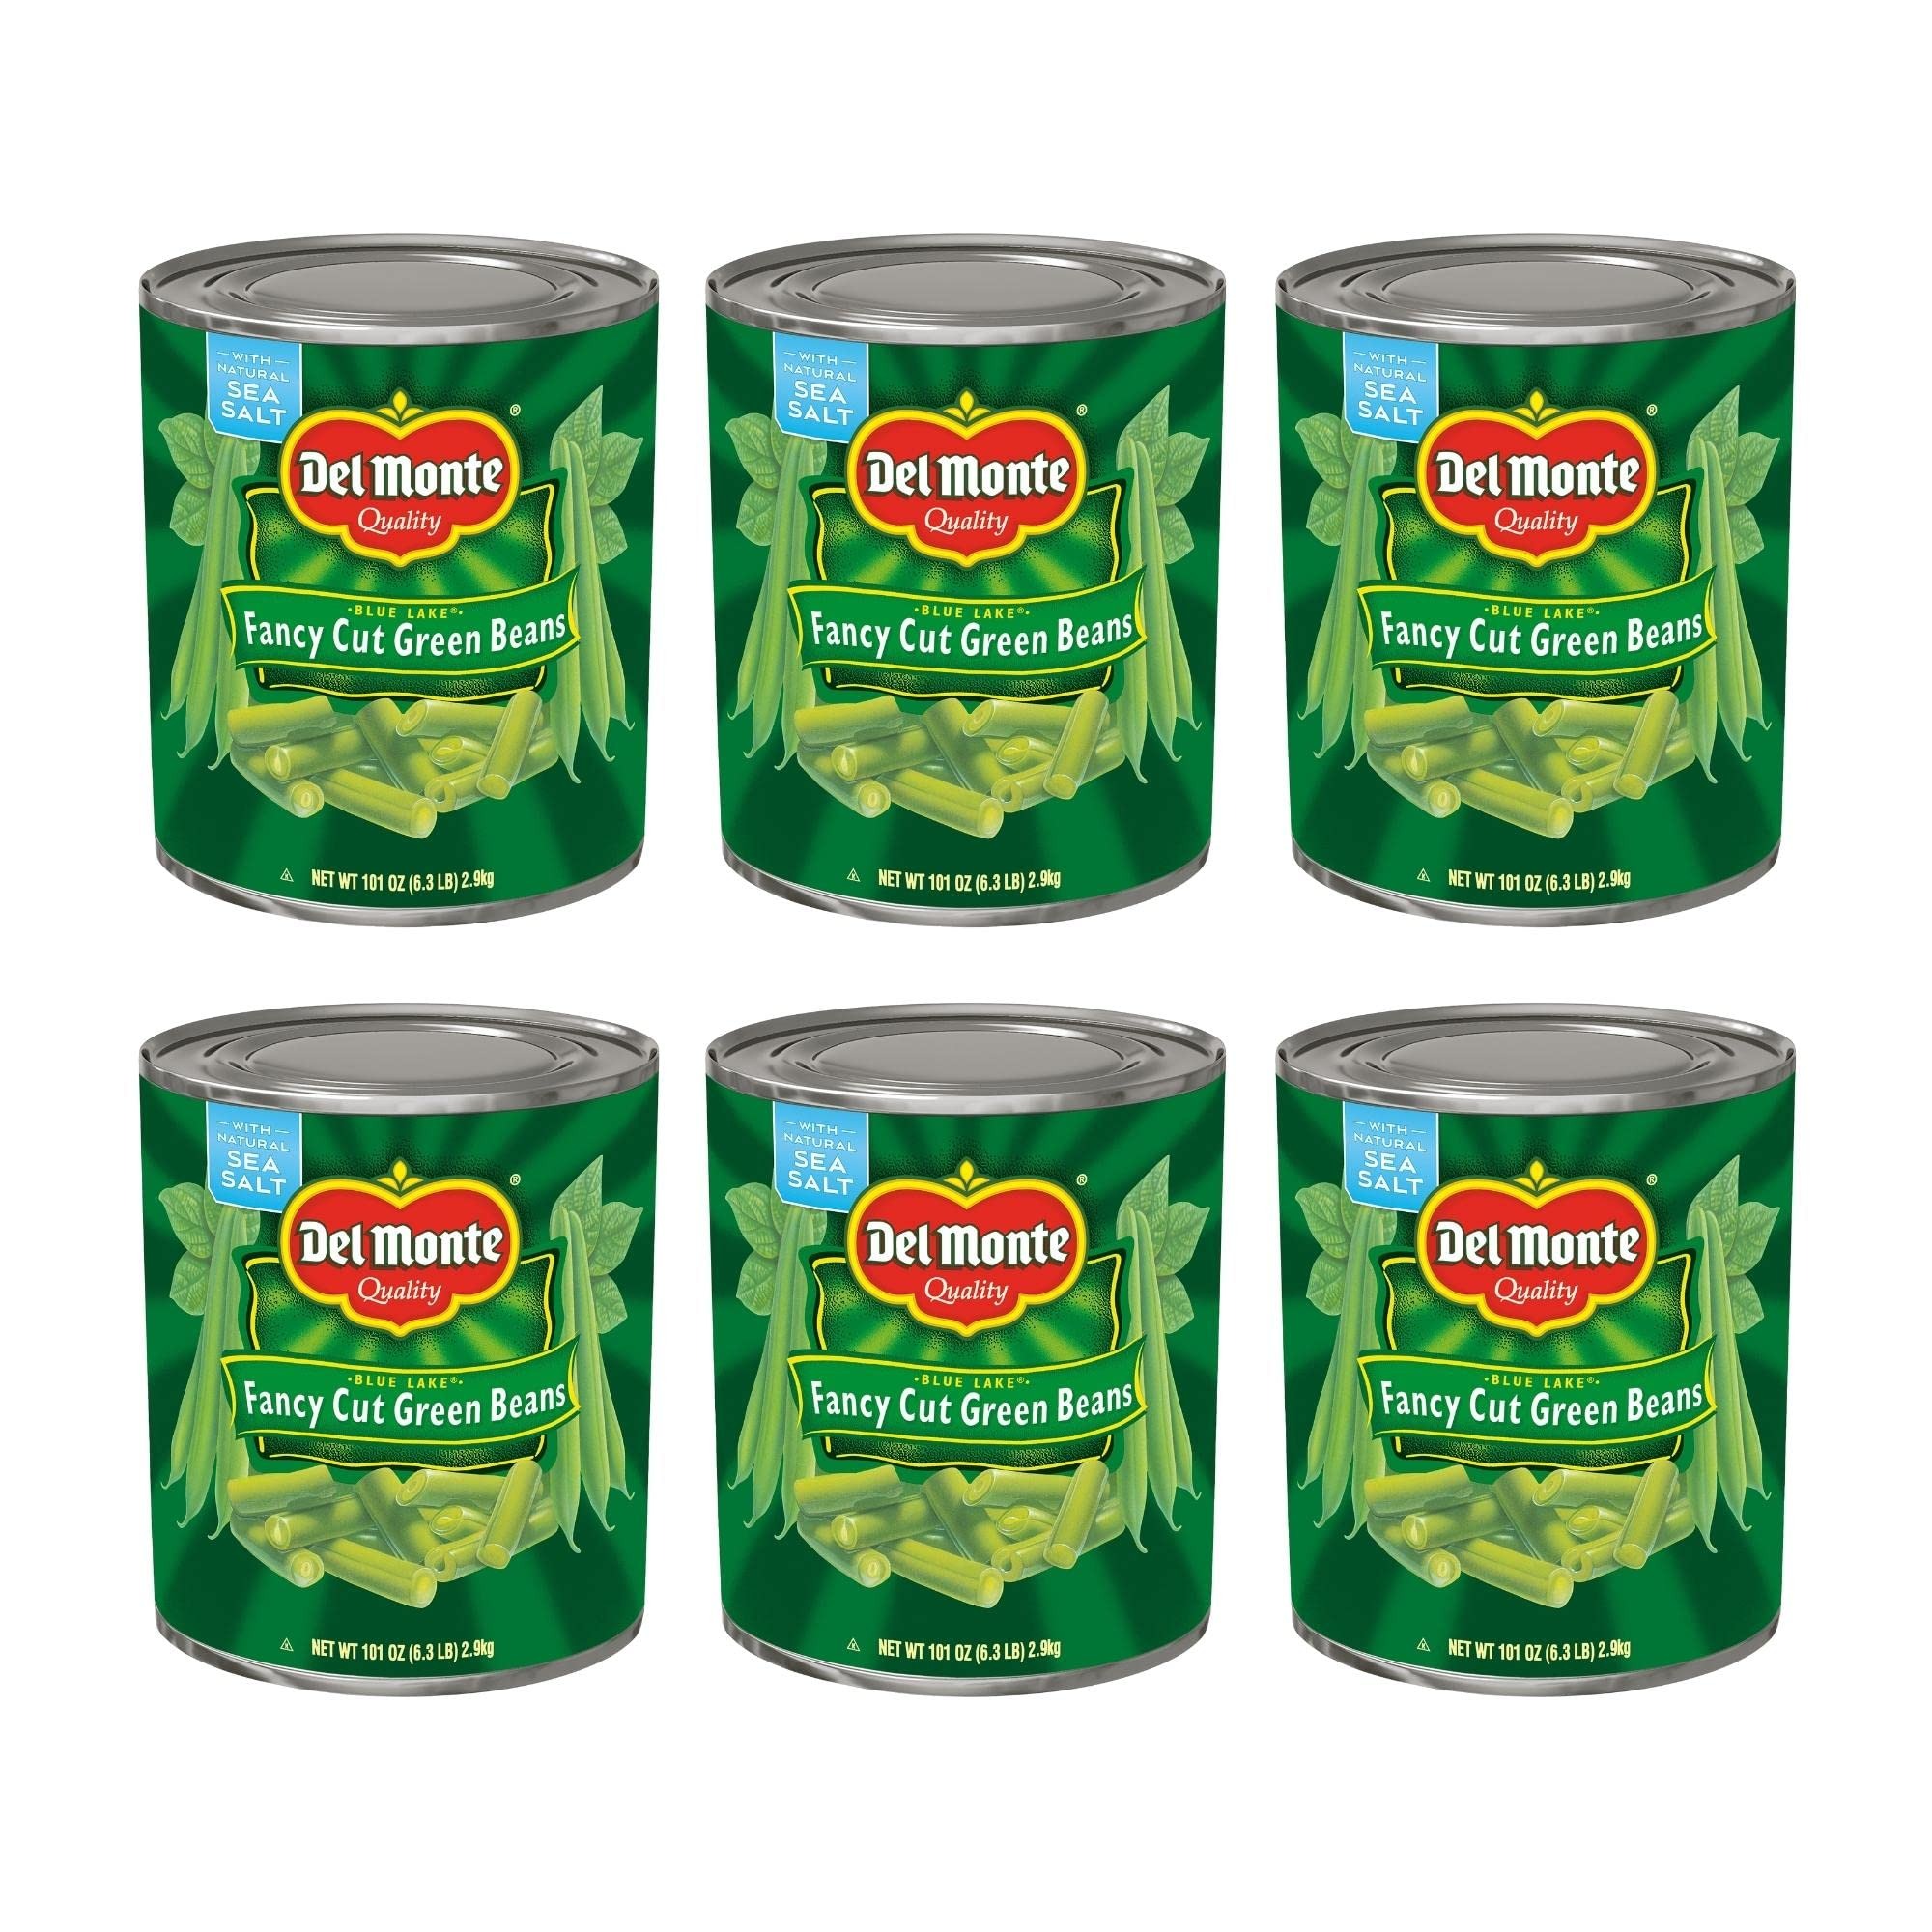
Item Name: Del Monte Blue Lake Fancy Cut Green Beans, Canned Vegetables, 6.31 lb, Pack of 6
Bullet Point 1: Six 101 oz cans of DEL MONTE BLUE LAKE Fancy Cut Green Beans
Bullet Point 2: Canned vegetables offer fresh flavor in a quick, convenient side dish
Bullet Point 3: Fresh tasting vegetables with just green beans, water and sea salt
Bullet Point 4: Canned green beans are Non-GMO with no preservatives
Bullet Point 5: Green beans are ready to eat alone or in casseroles
Bullet Point 6: Country string: united states
Value: 606.0
Unit: Ounce

Price: 7.89